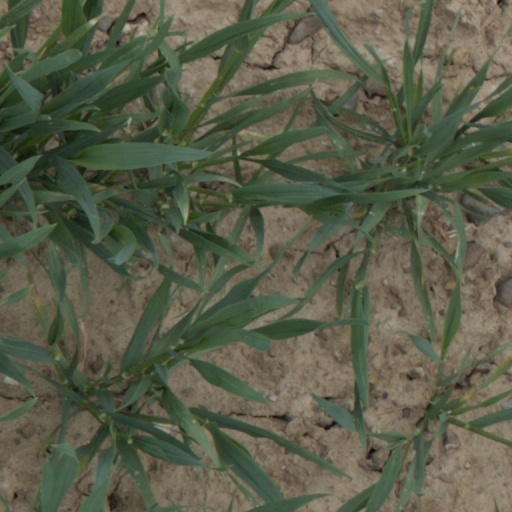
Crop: wheat